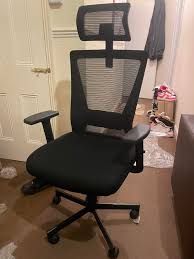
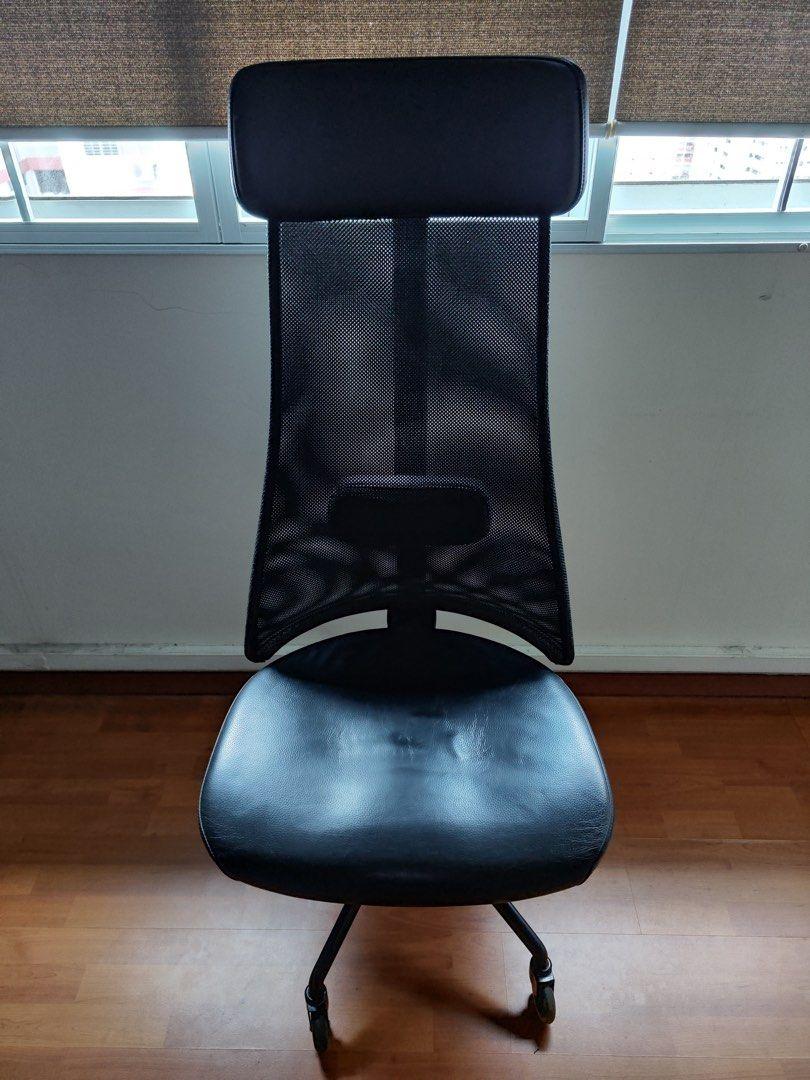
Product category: items_chair
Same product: no